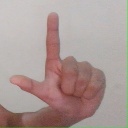
अक्षर: ल